Biese

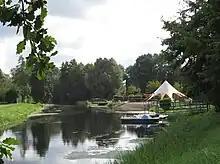
Biesebad in Osterburg

The Biese is long, whereas the total Milde-Biese-Aland system is long. The Biese flows into the Aland in Seehausen.